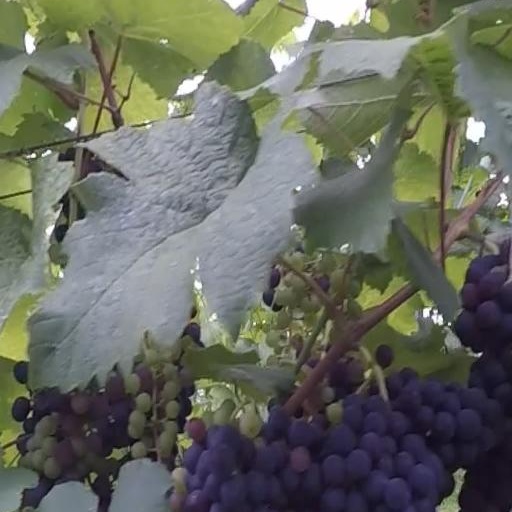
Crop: grape